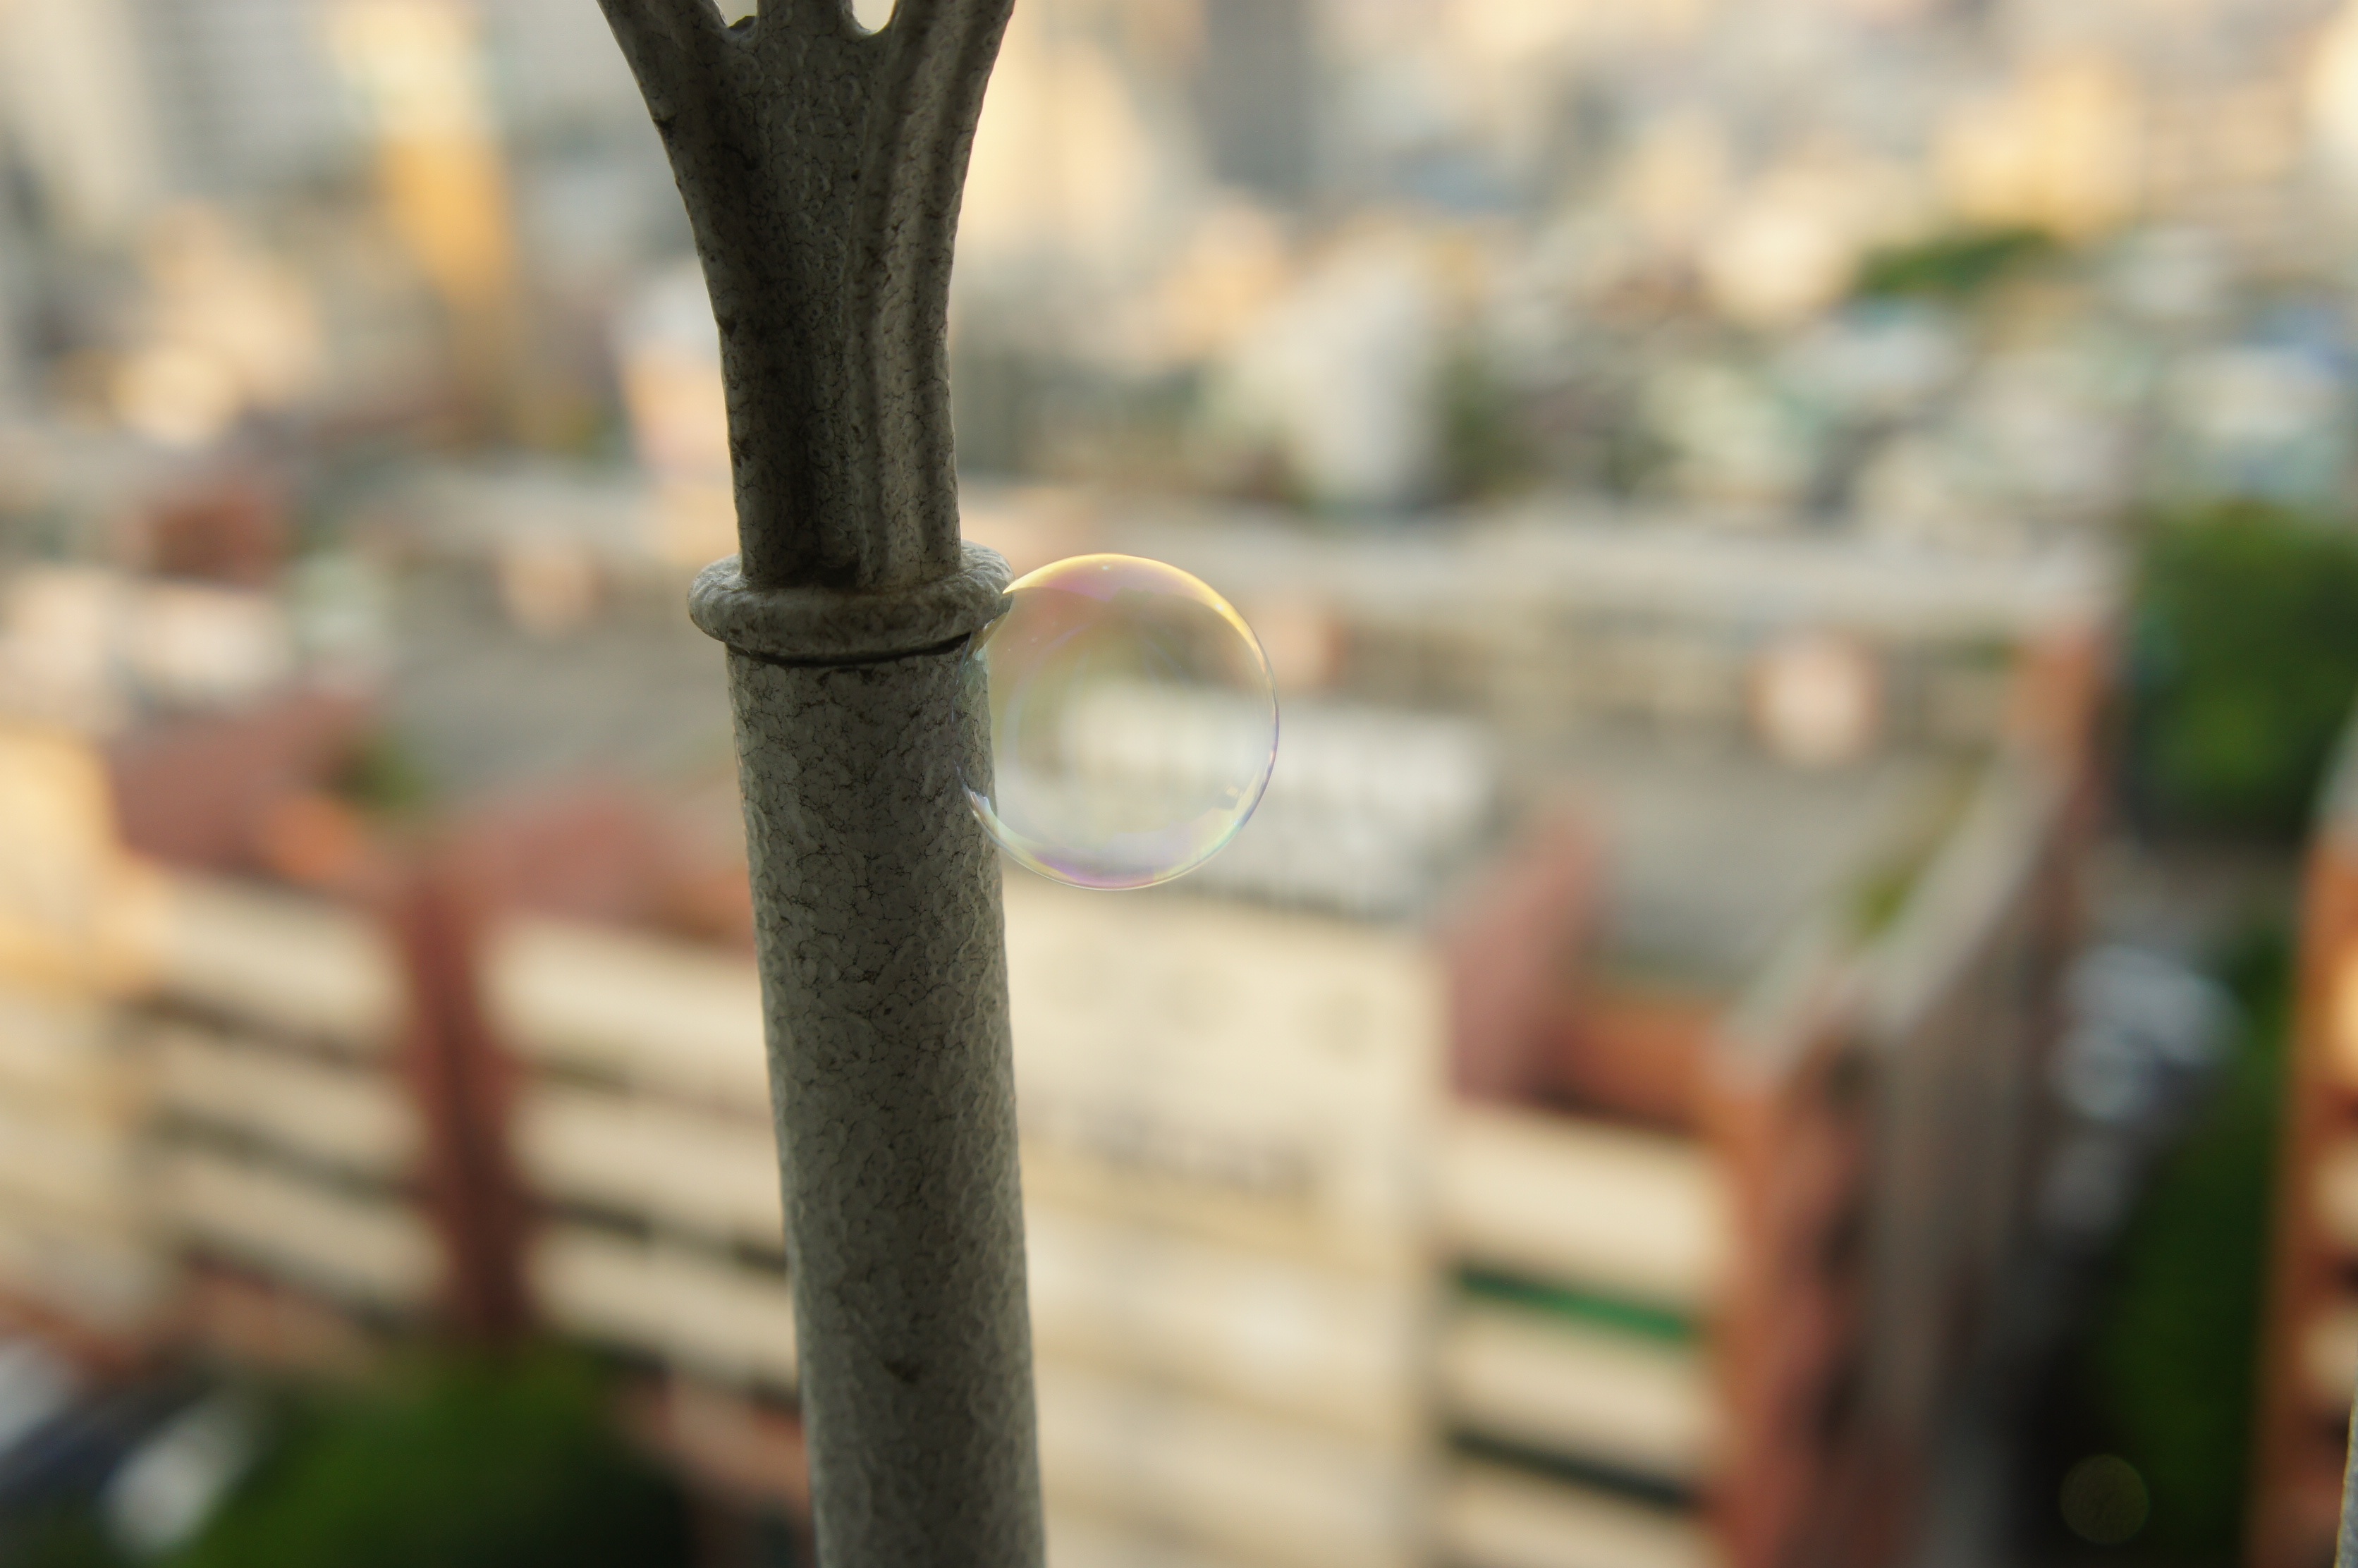
tree, branch, wood, leaf, flower, green, autumn, close up